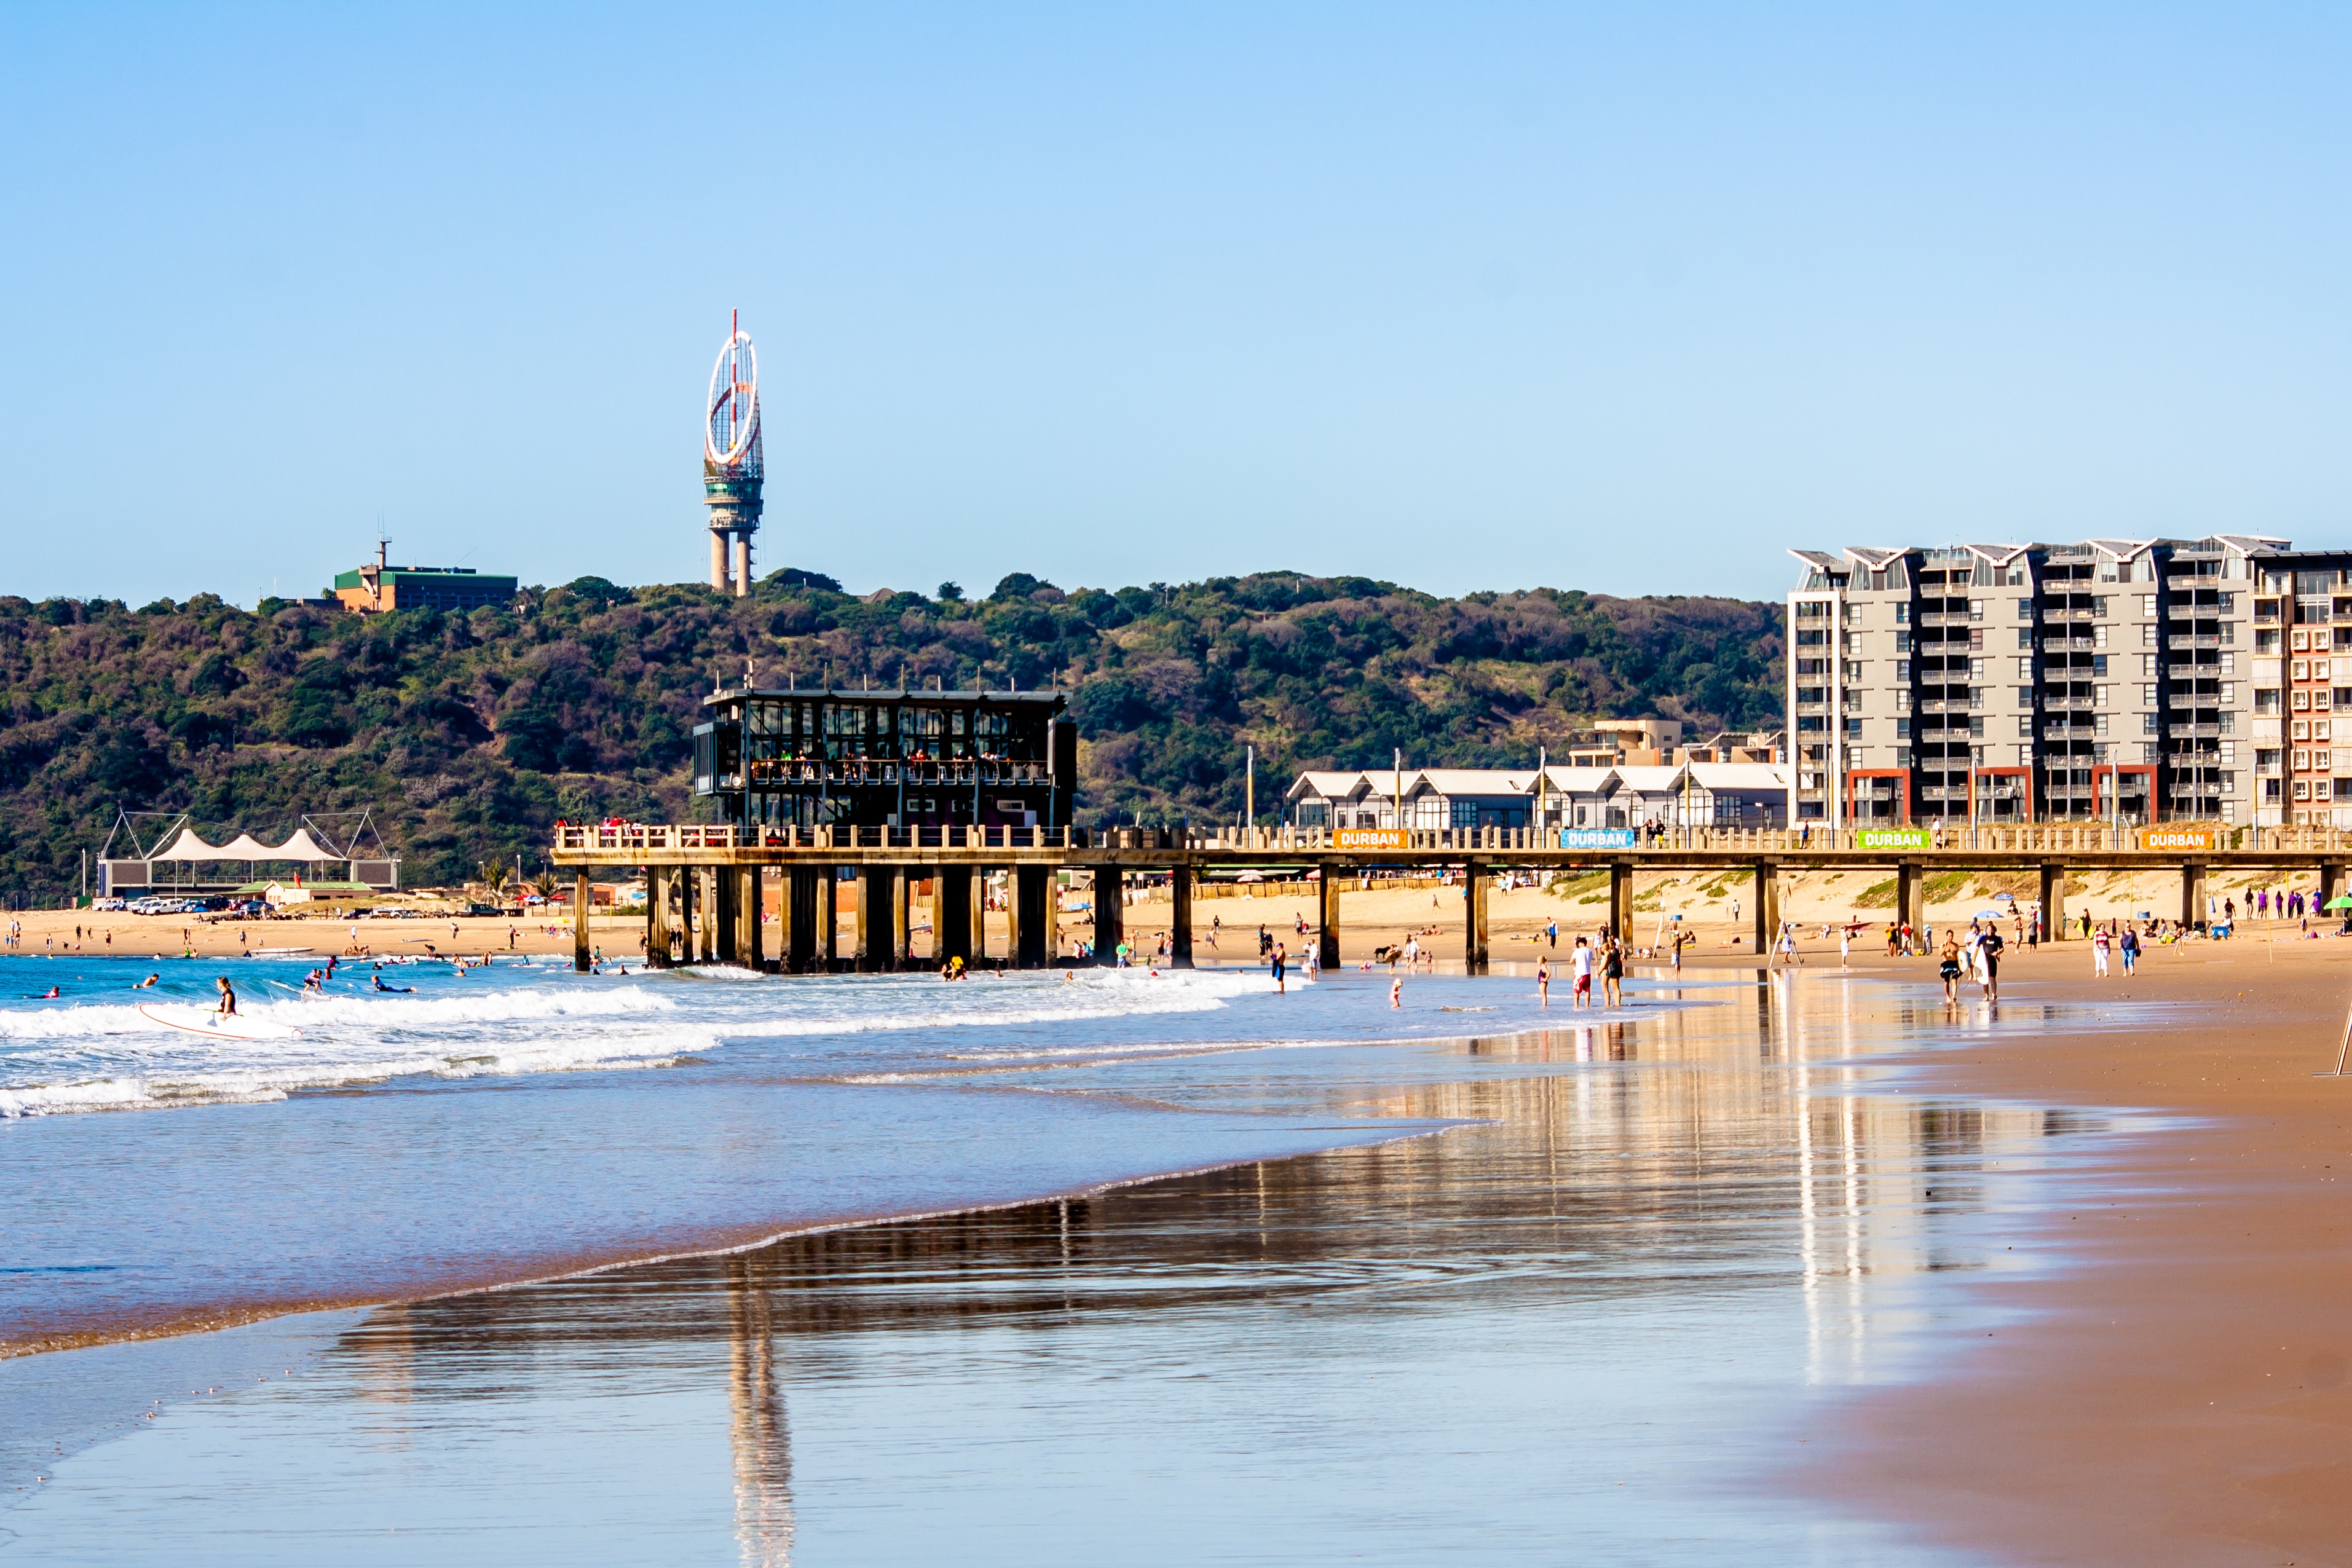
beach, sea, coast, water, dock, boardwalk, pier, walkway, cityscape, vacation, reflection, bay, landmark, tourism